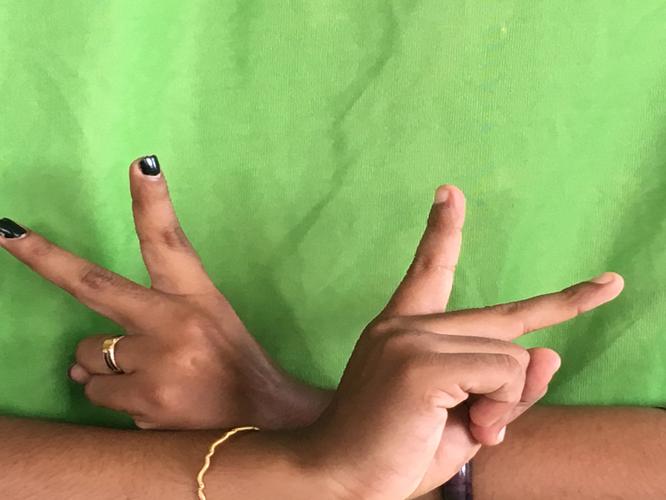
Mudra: Kartariswastika
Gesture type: double_hand